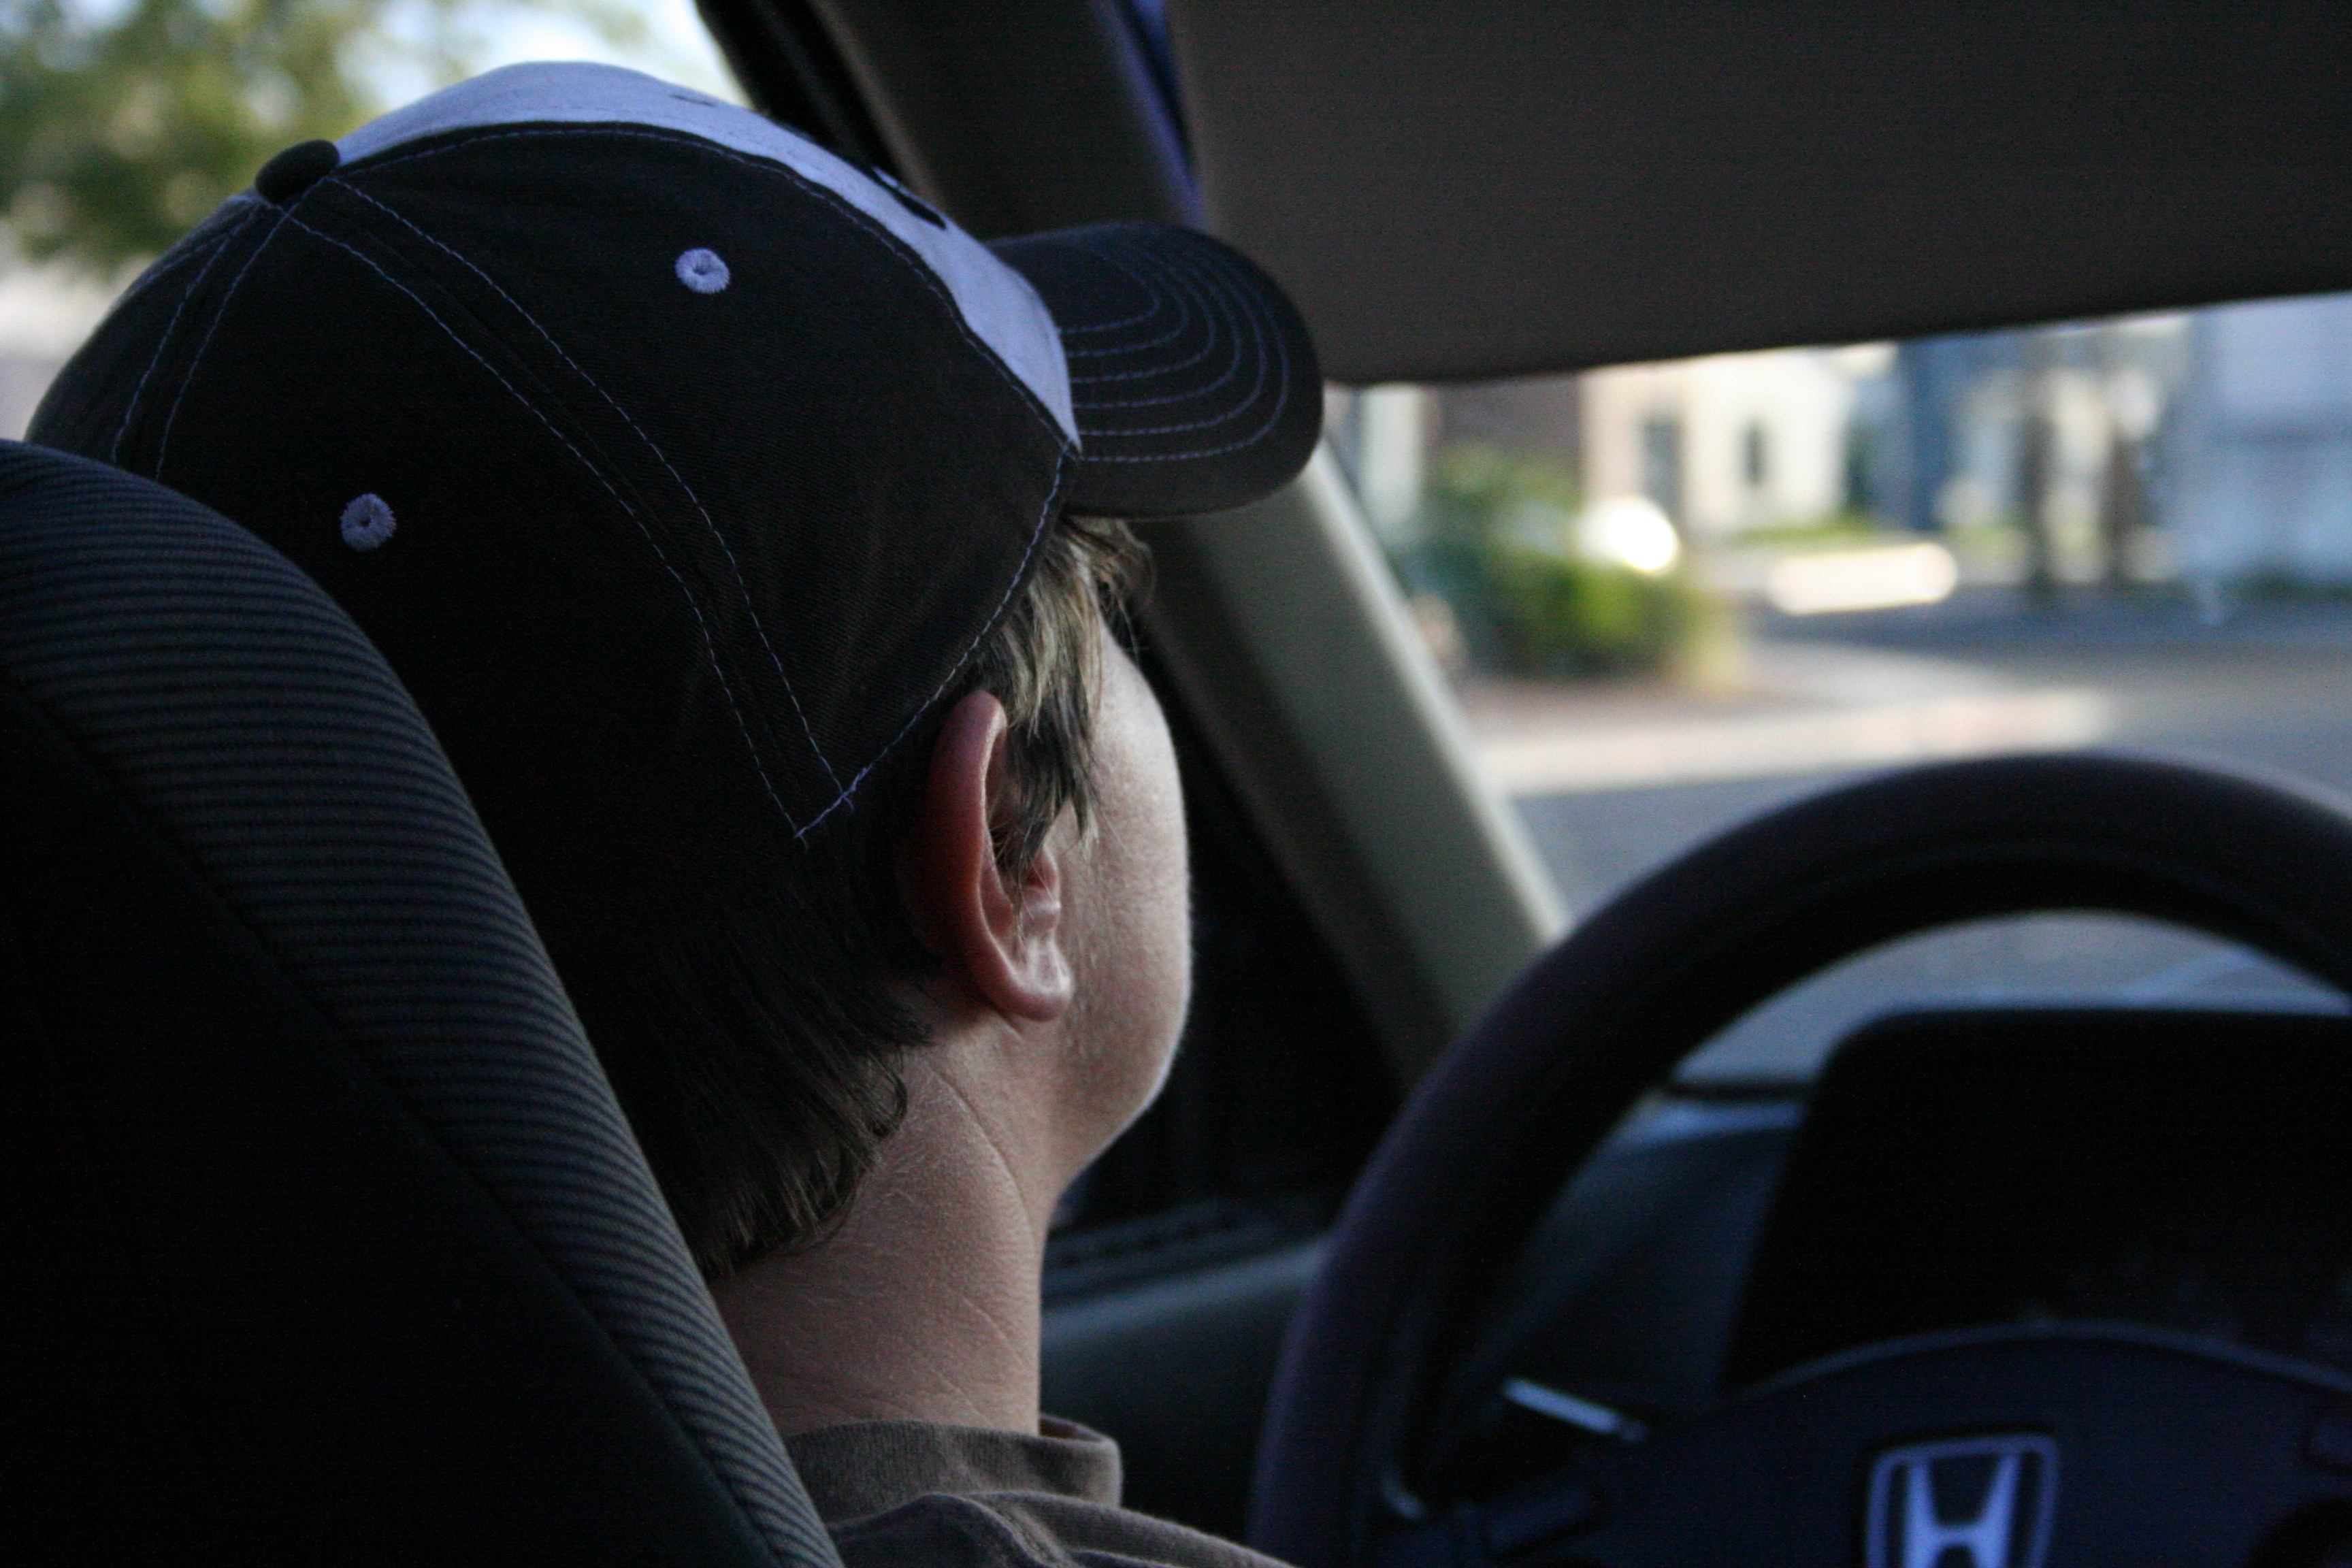
road, traffic, street, driving, motion, transportation, vehicle, drive, steering wheel, day, honda, automobile make